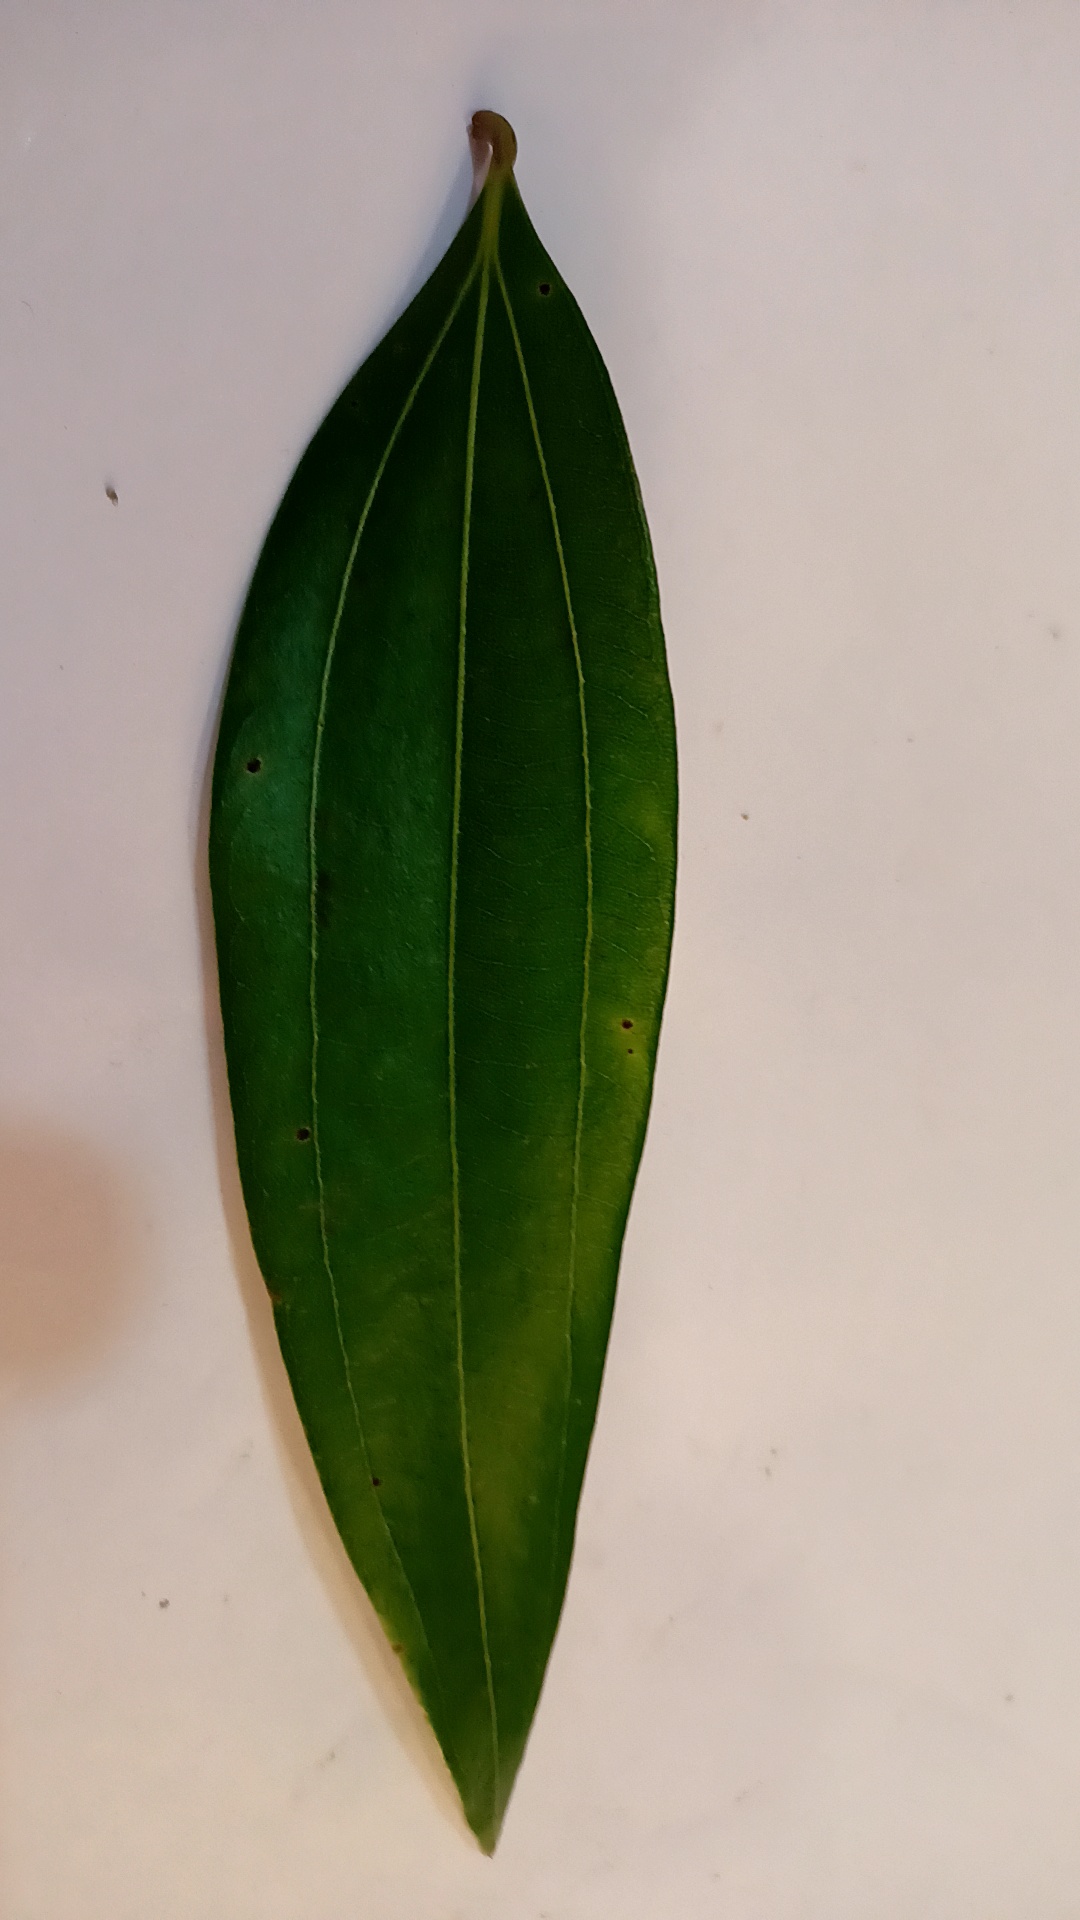
Label: Disease